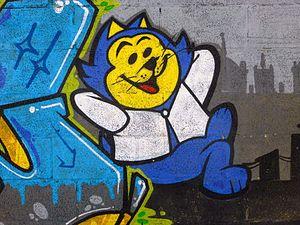
Le Pacha est une série télévisée d'animation américaine en 30 épisodes de 25 minutes, créée par Joseph Barbera et William Hanna et diffusée entre le 27 septembre 1961 et le 18 avril 1962 sur le réseau ABC.